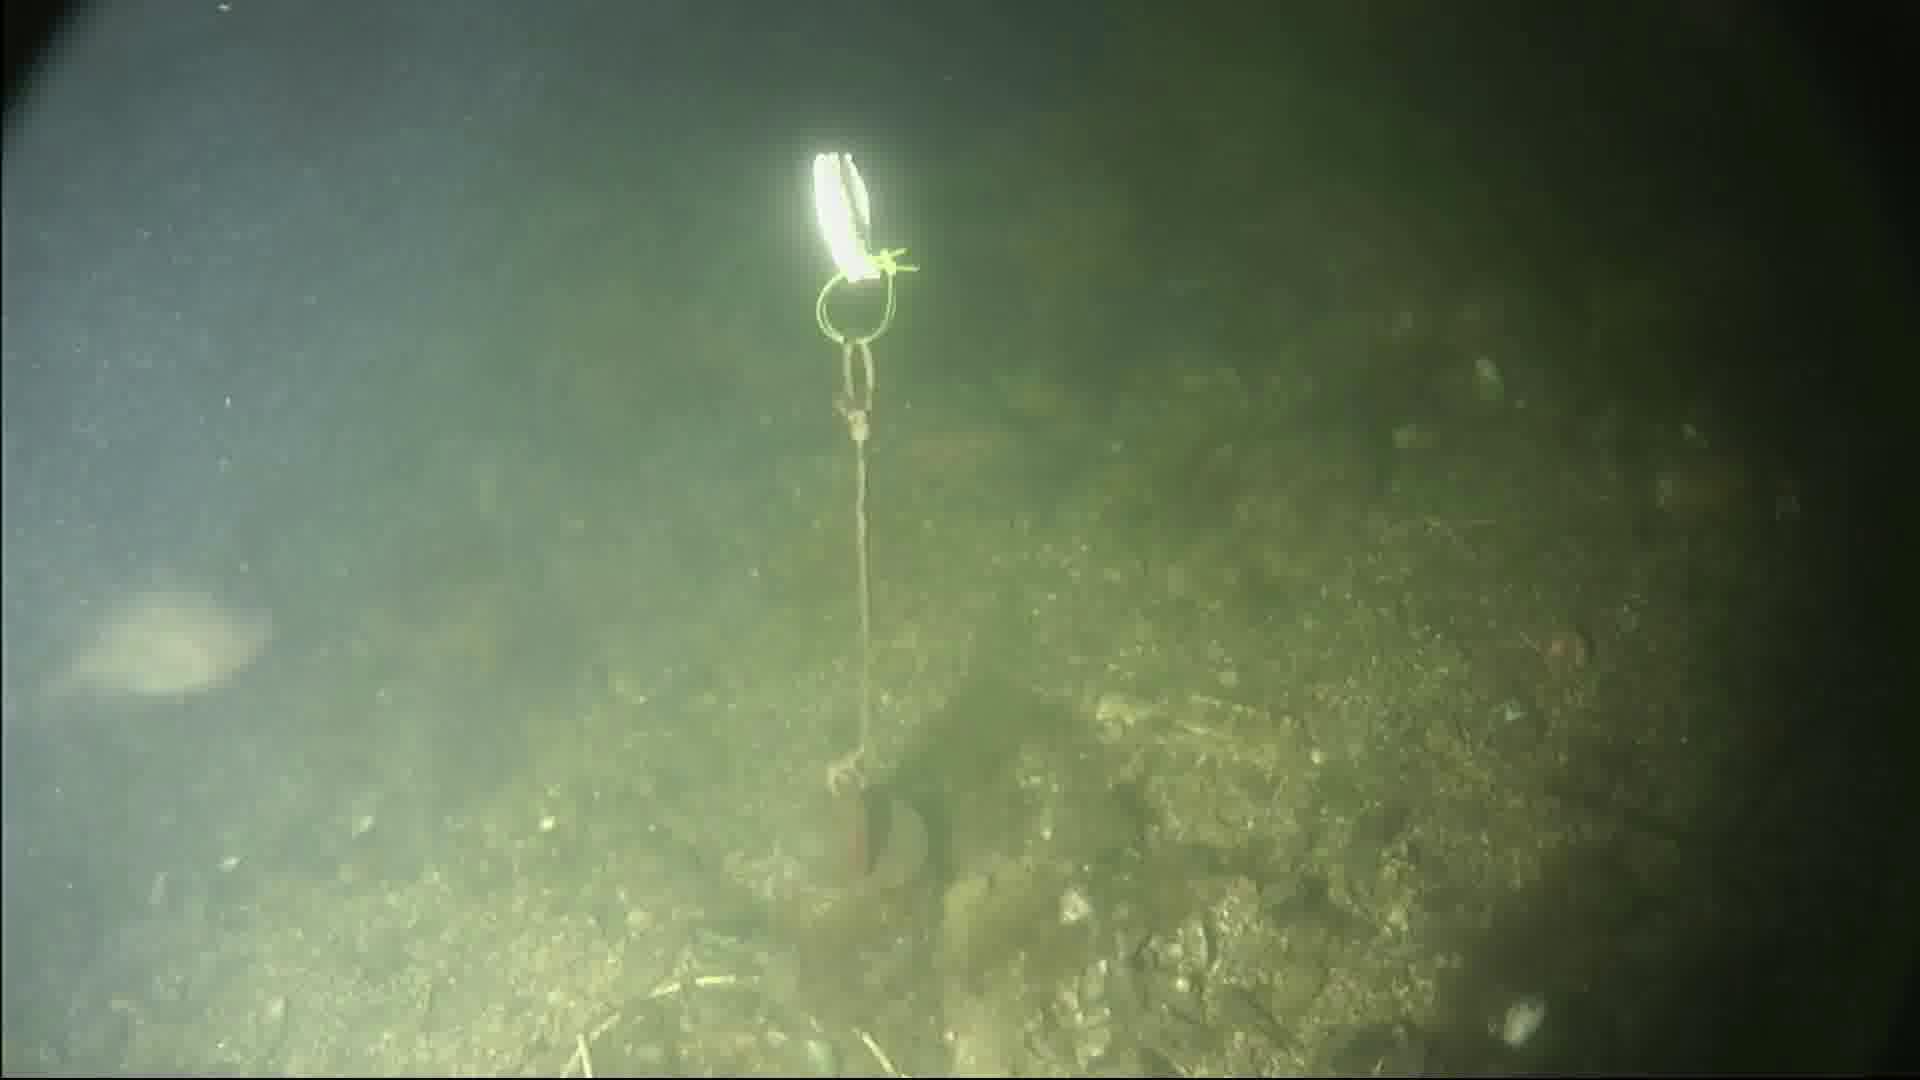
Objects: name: fish